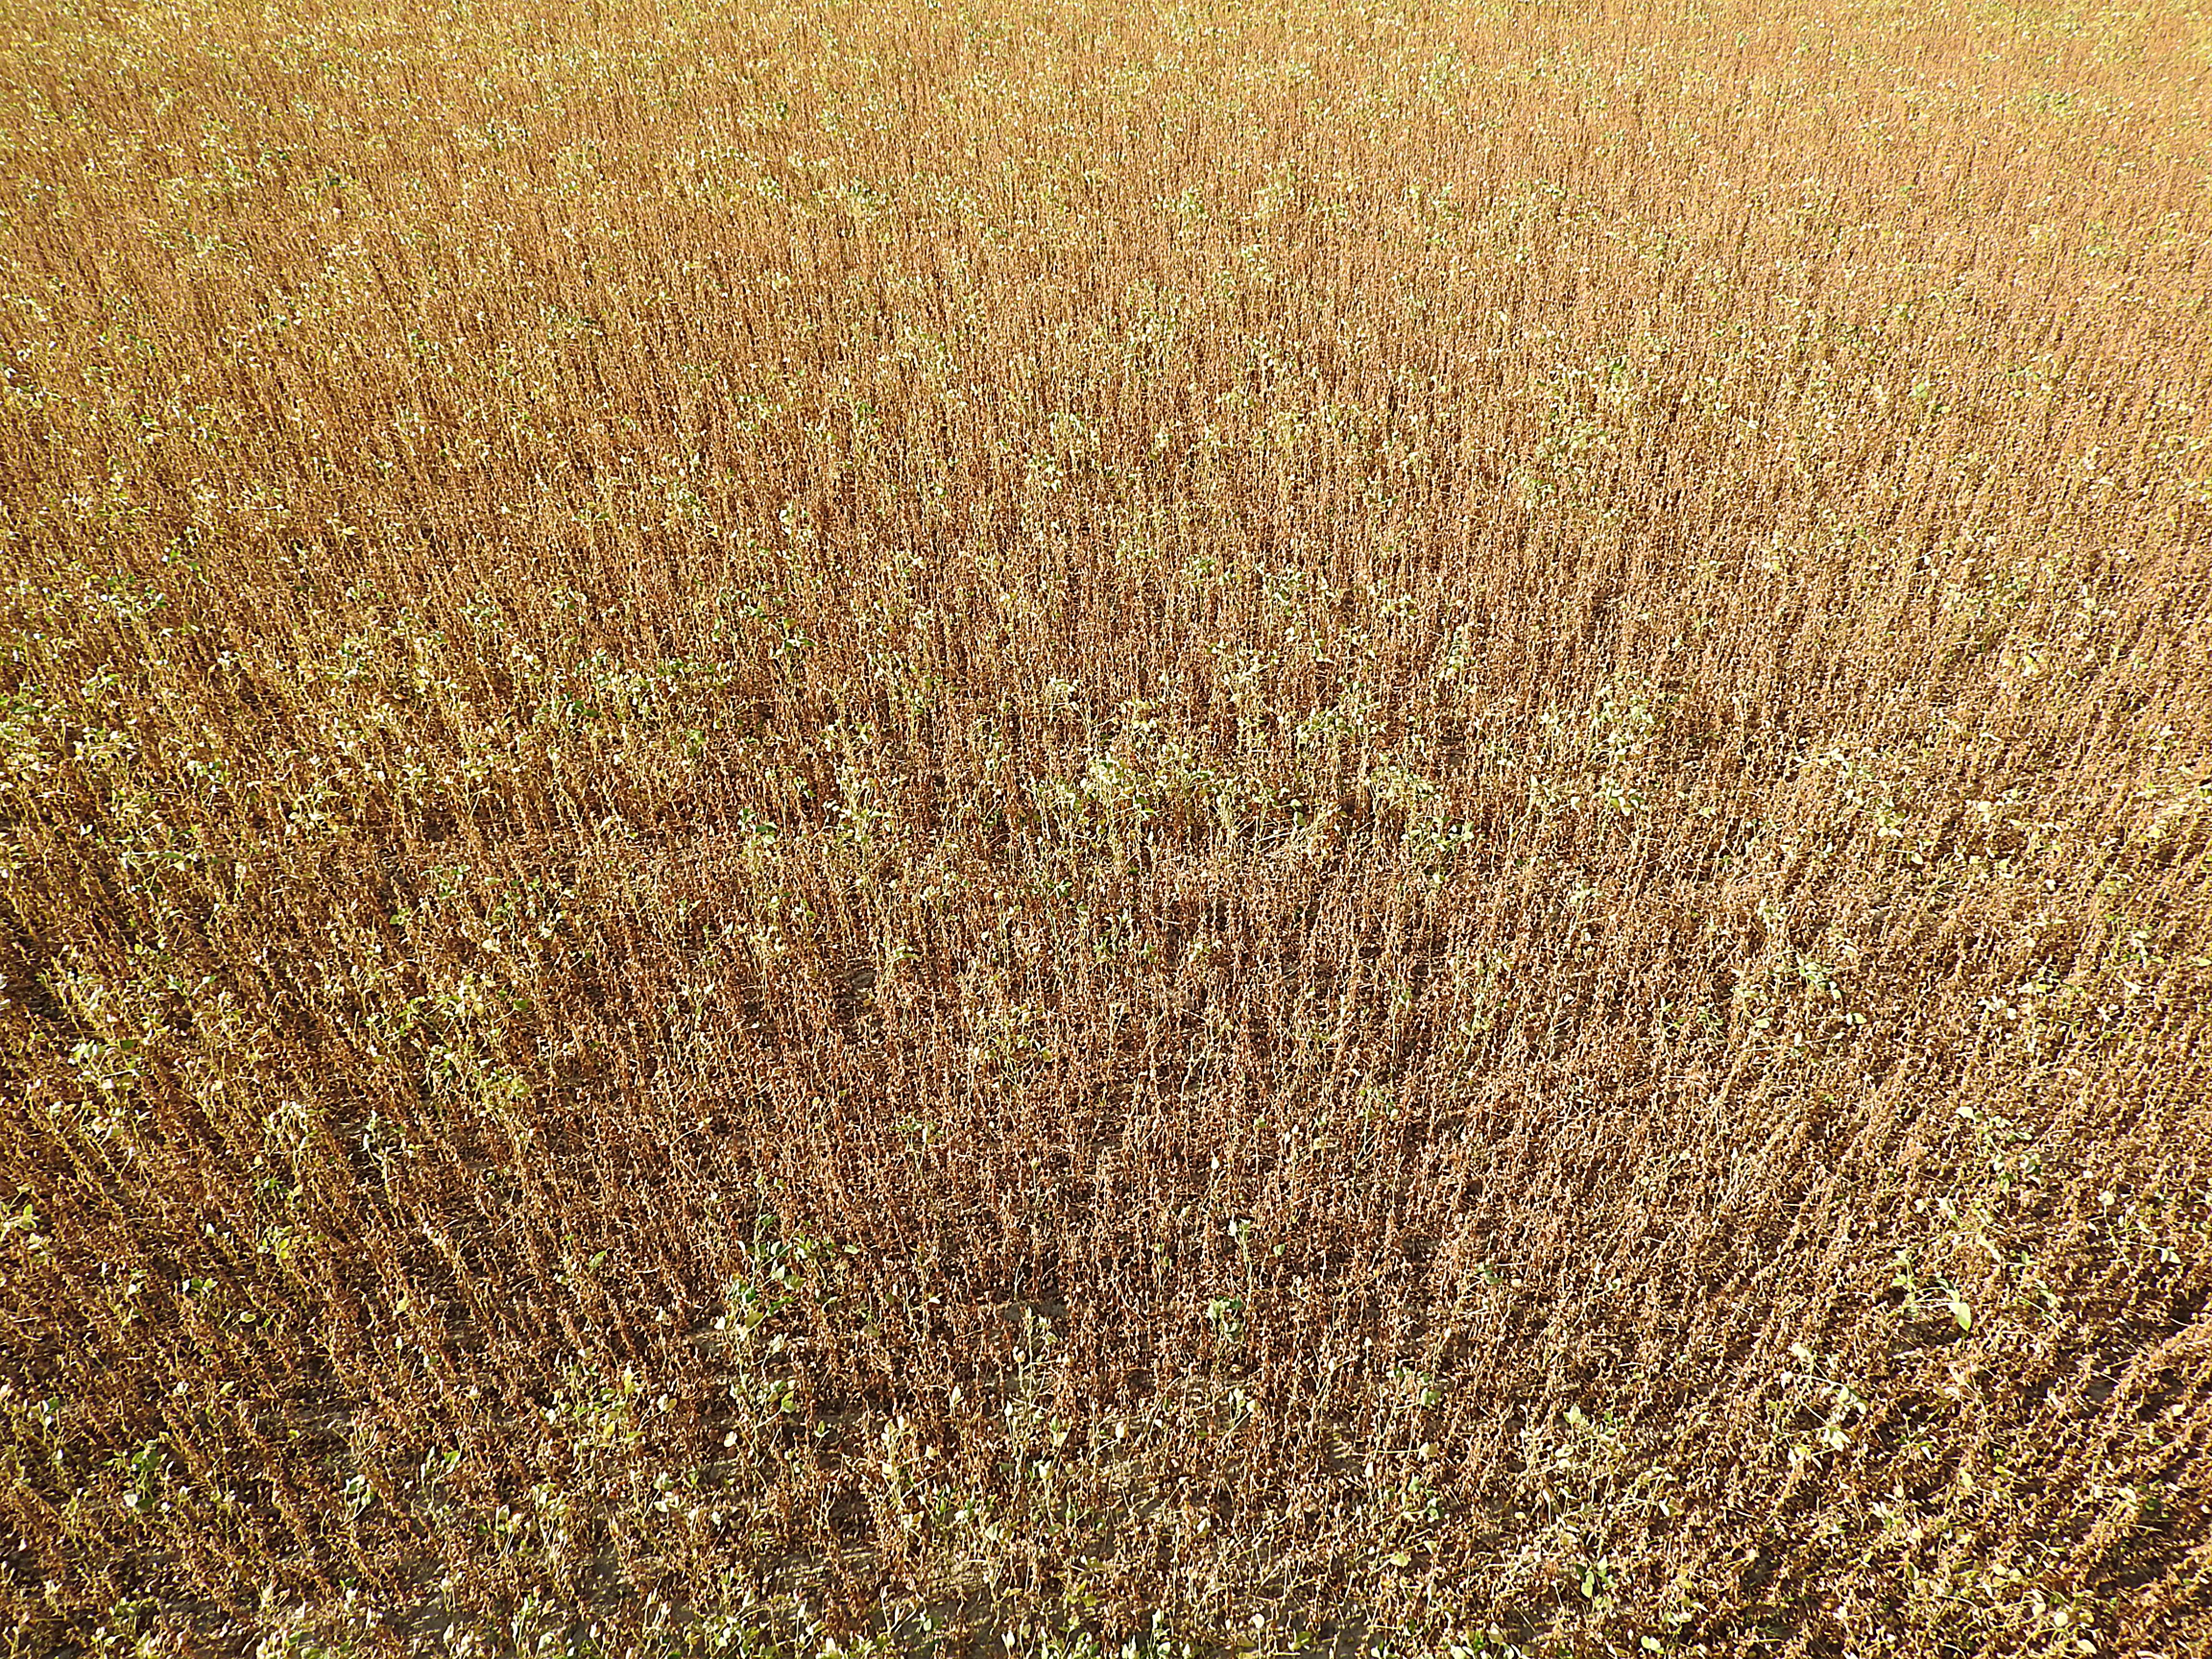
grass, plant, field, lawn, wheat, prairie, flower, crop, soil, agriculture, cereal, cultivation, grassland, shrub, rye, cereals, ecosystem, steppe, dried flowers, flooring, flowering plant, soy, grass family, land plant